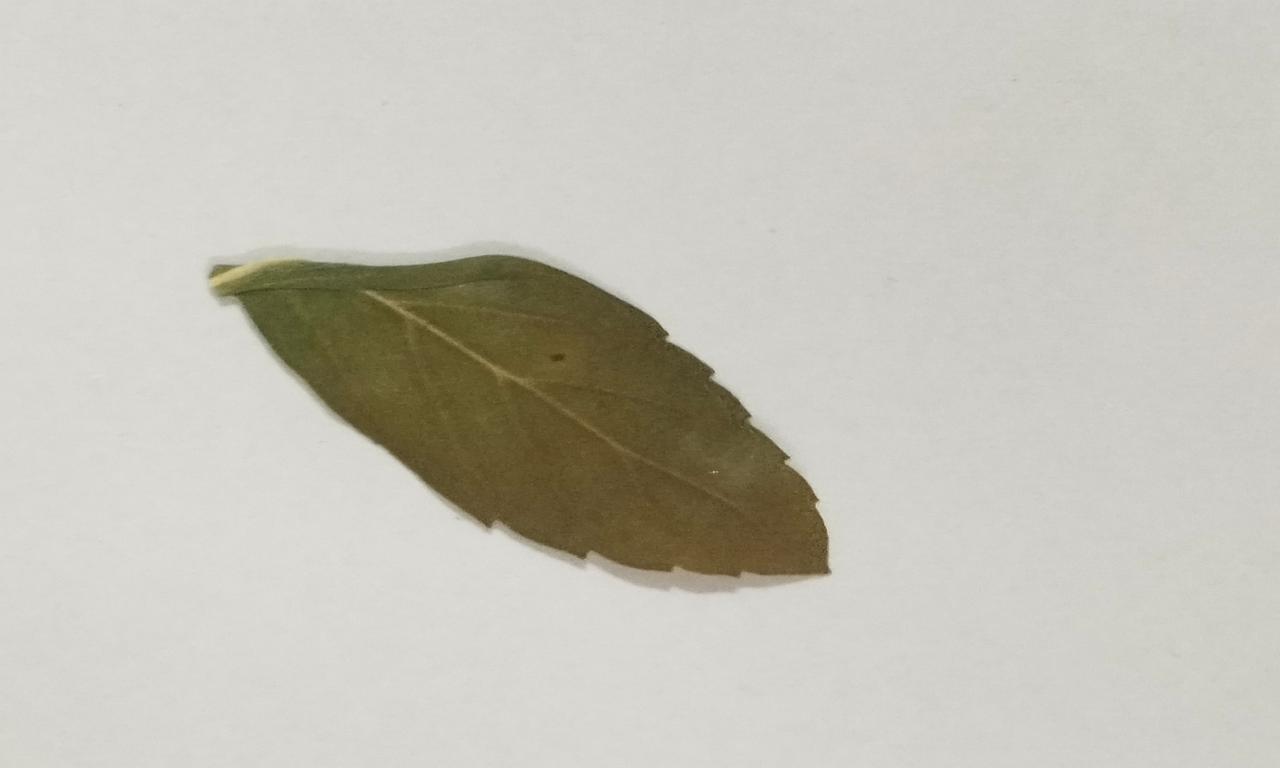
Label: Dried